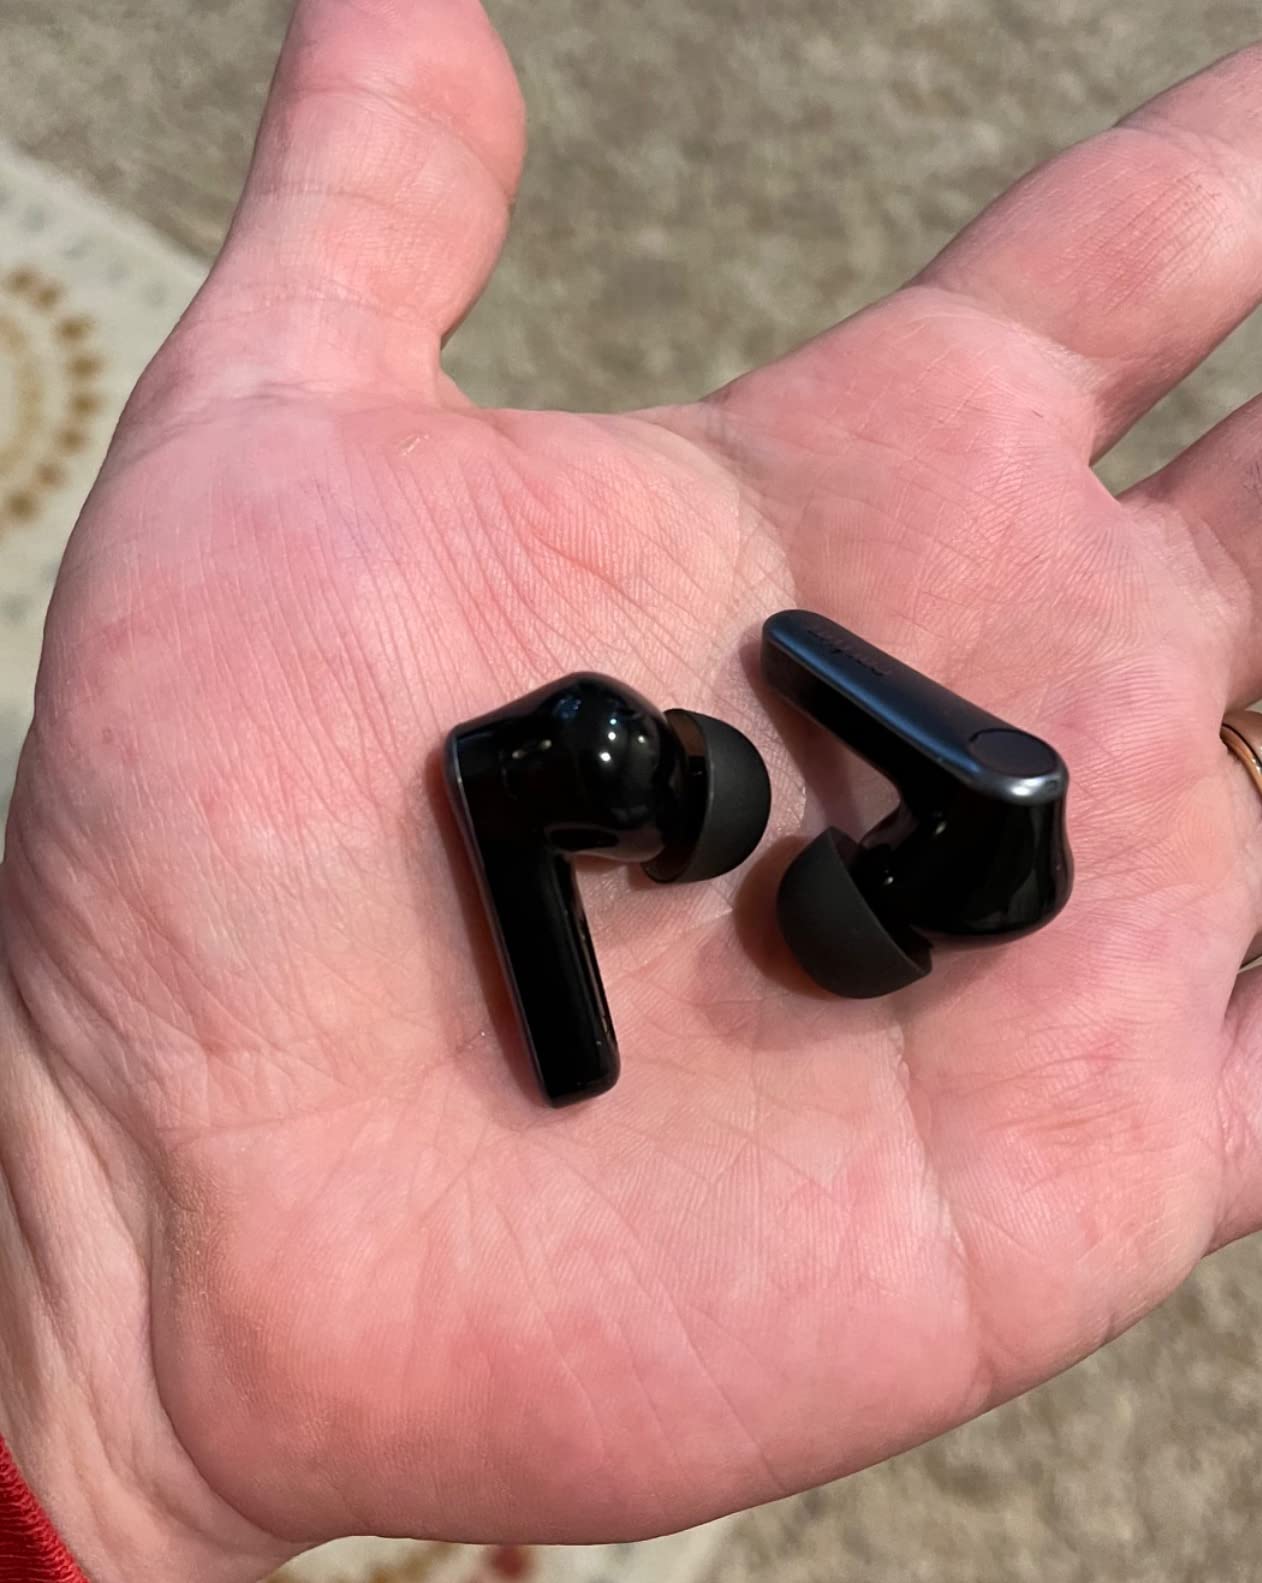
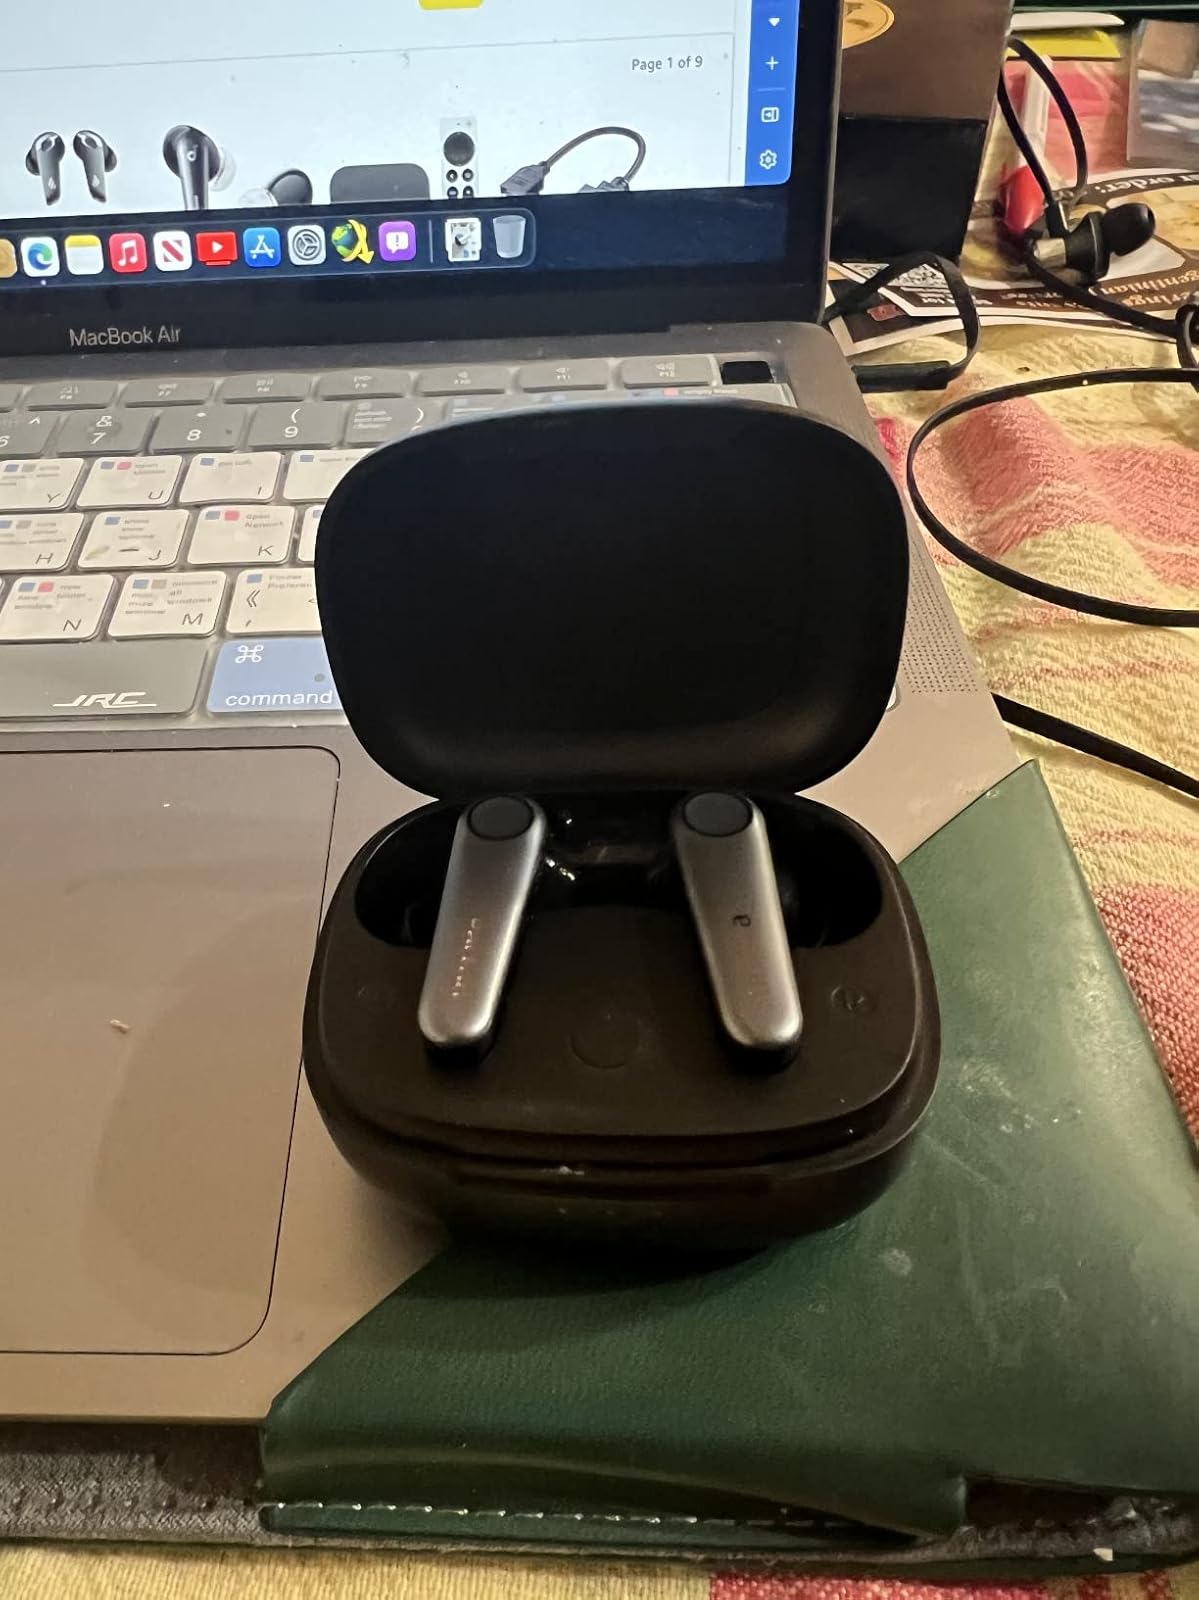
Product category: earbuds
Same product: yes